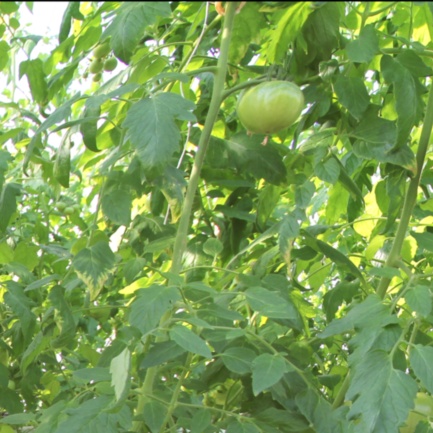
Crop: tomato